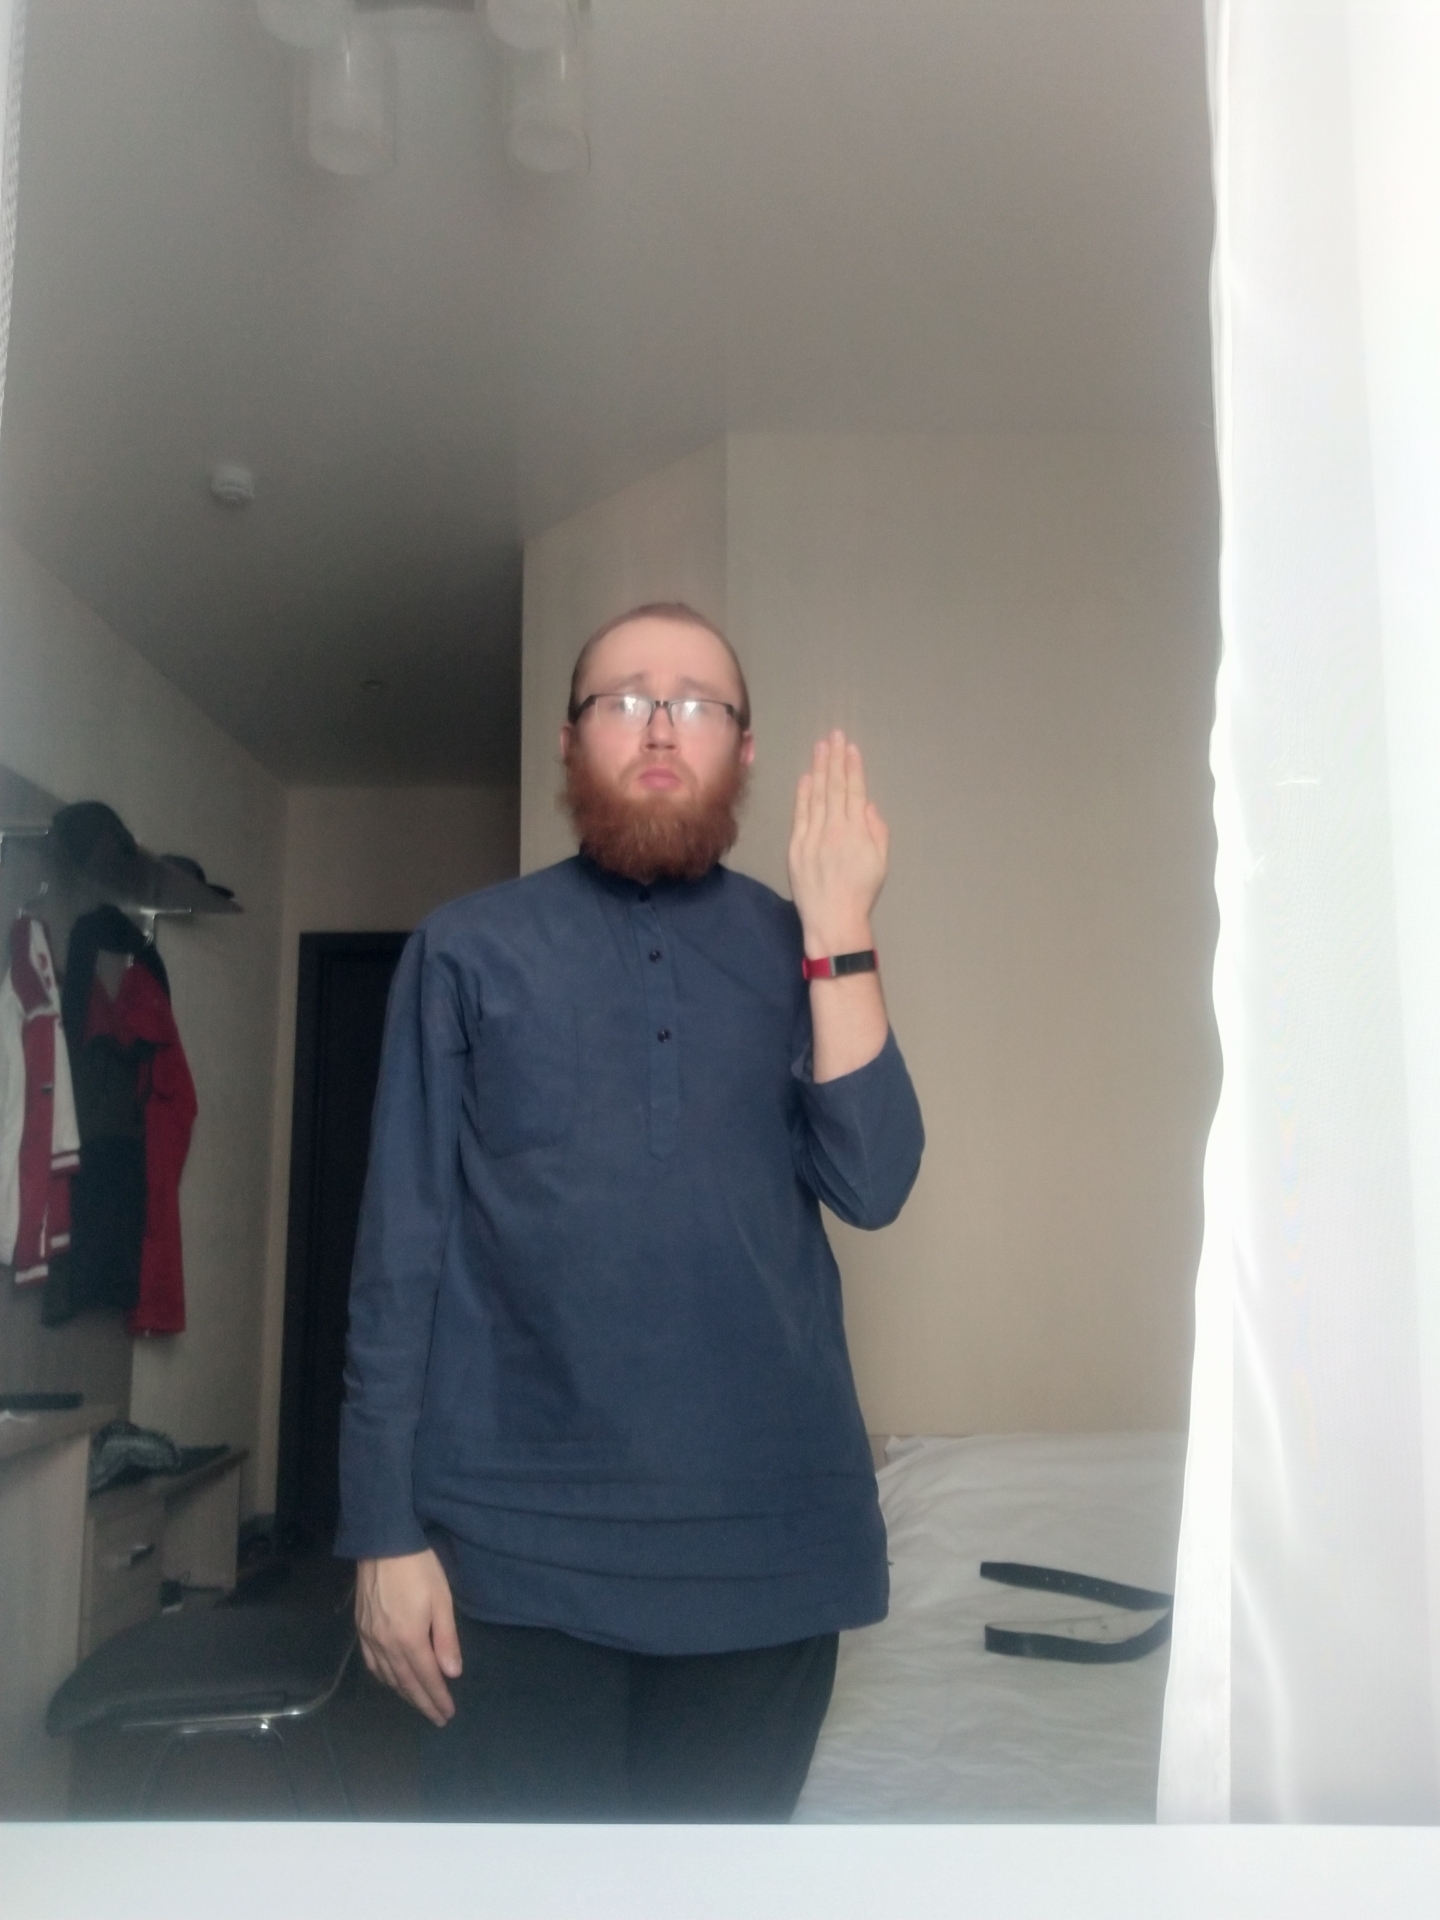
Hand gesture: stop_inverted